Not the Same Person You Used to Know

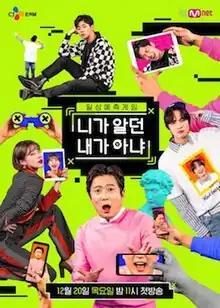
Promotional poster

Not the Same Person You Used to Know is a South Korean variety show which premiered on Mnet on December 20, 2018. It was aired every Thursday at 23:00 (KST).